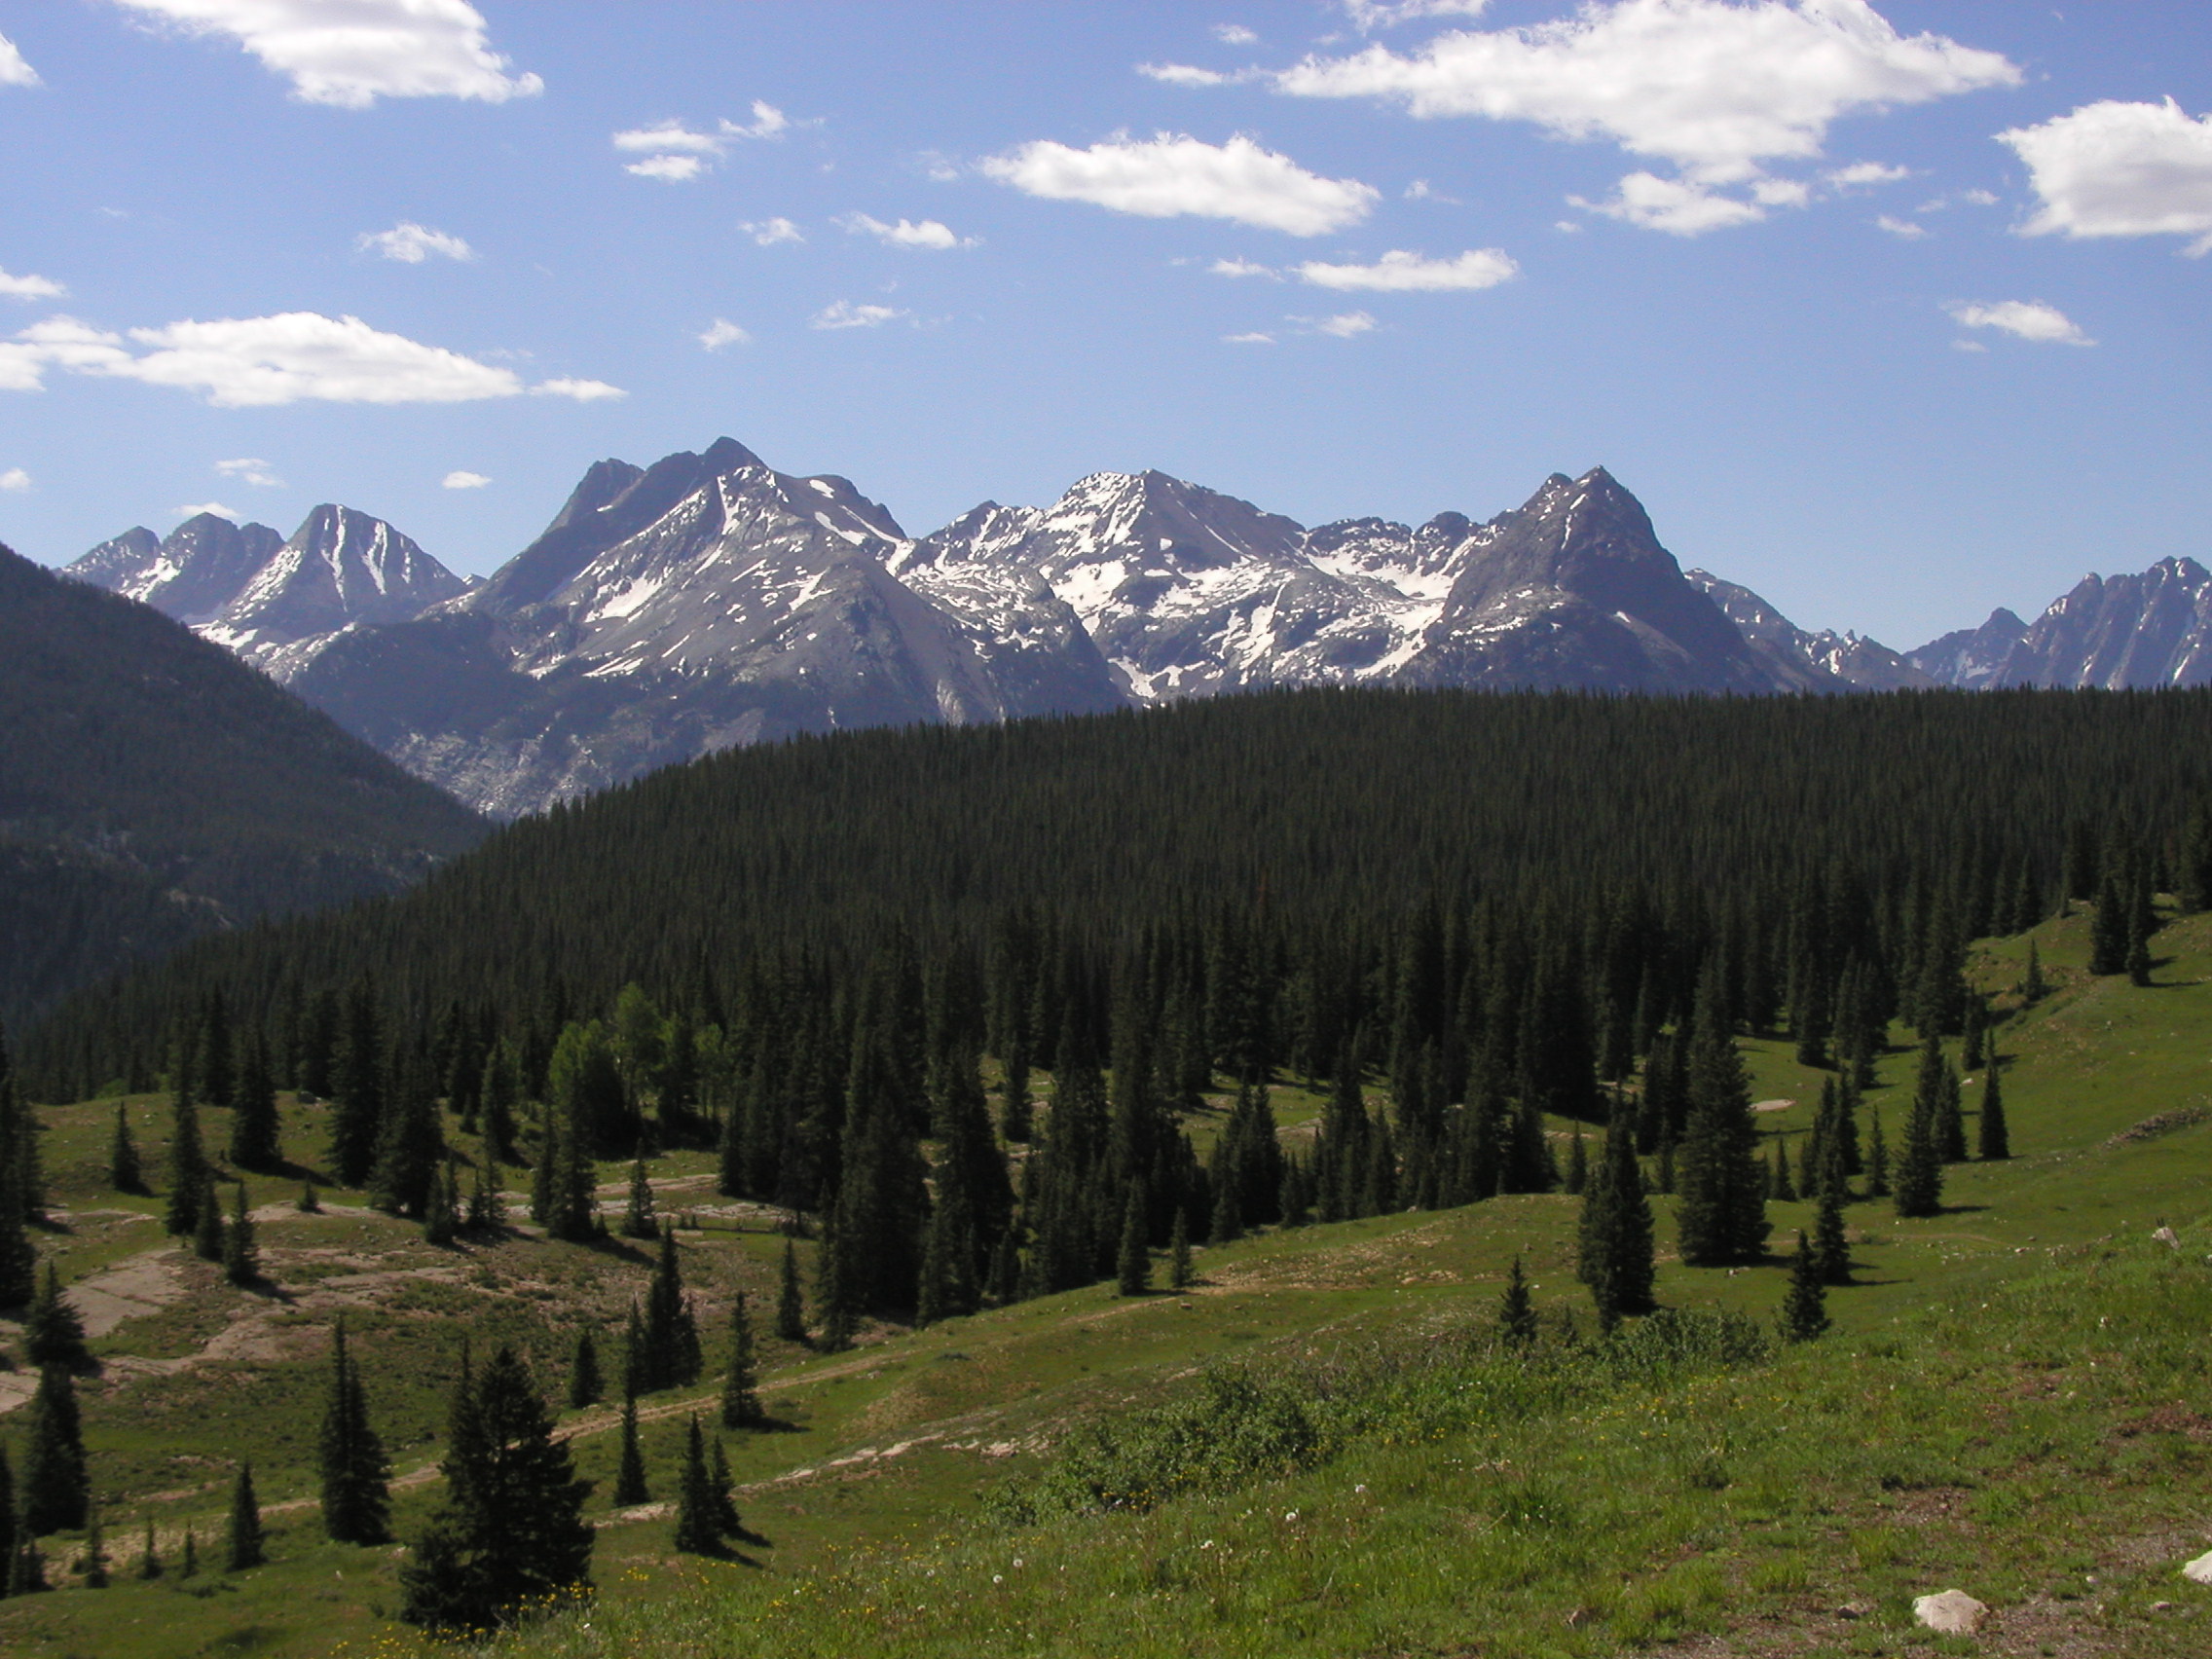
landscape, wilderness, mountain, meadow, hill, valley, mountain range, highland, ridge, colorado, alps, plateau, fell, ecosystem, landform, mountain pass, geographical feature, mountainous landforms, temperate coniferous forest